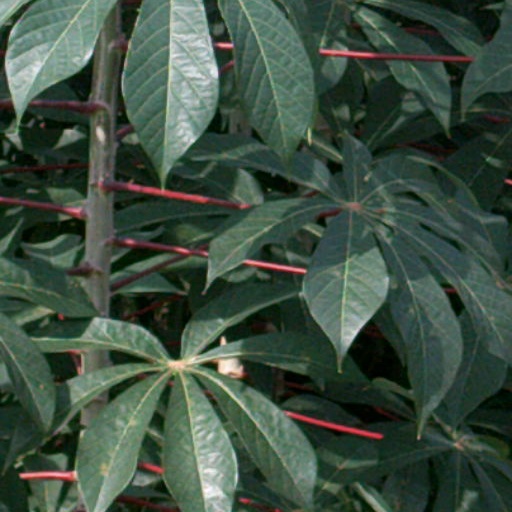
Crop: cassava